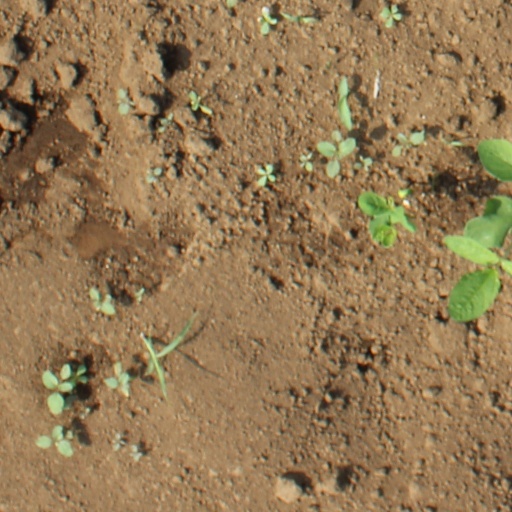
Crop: soybean